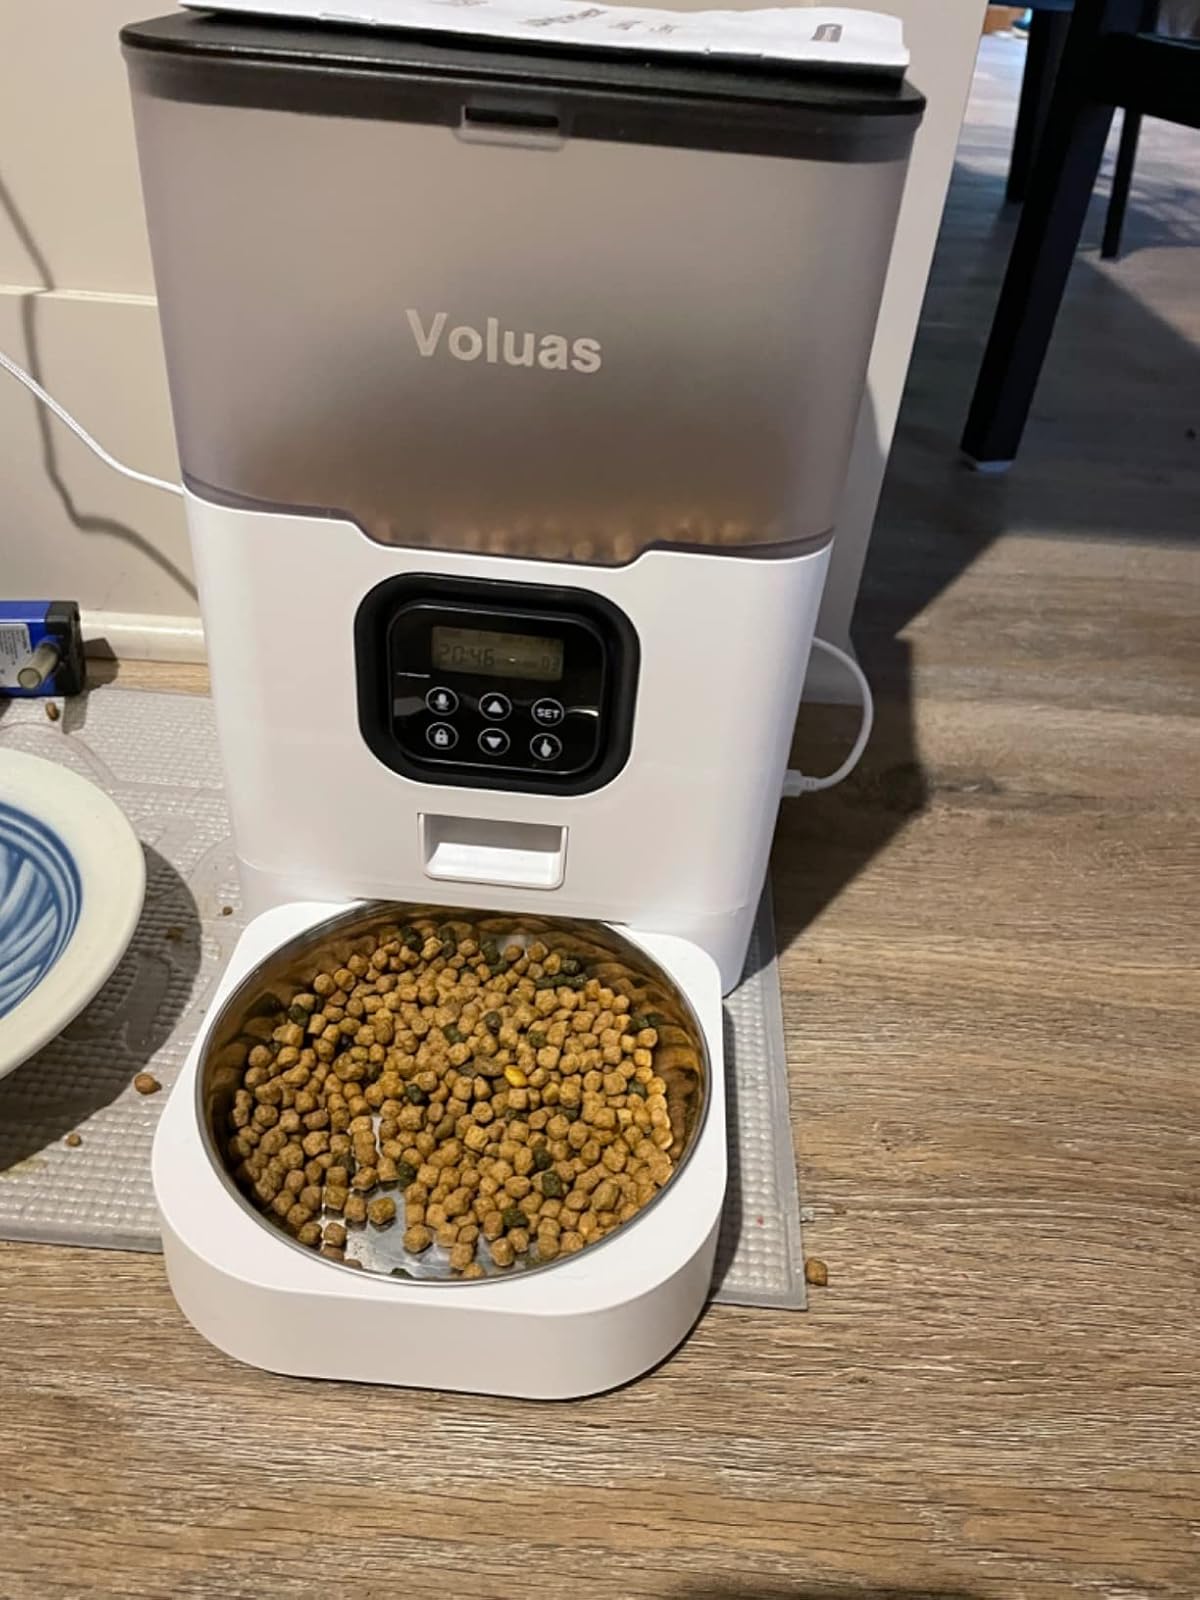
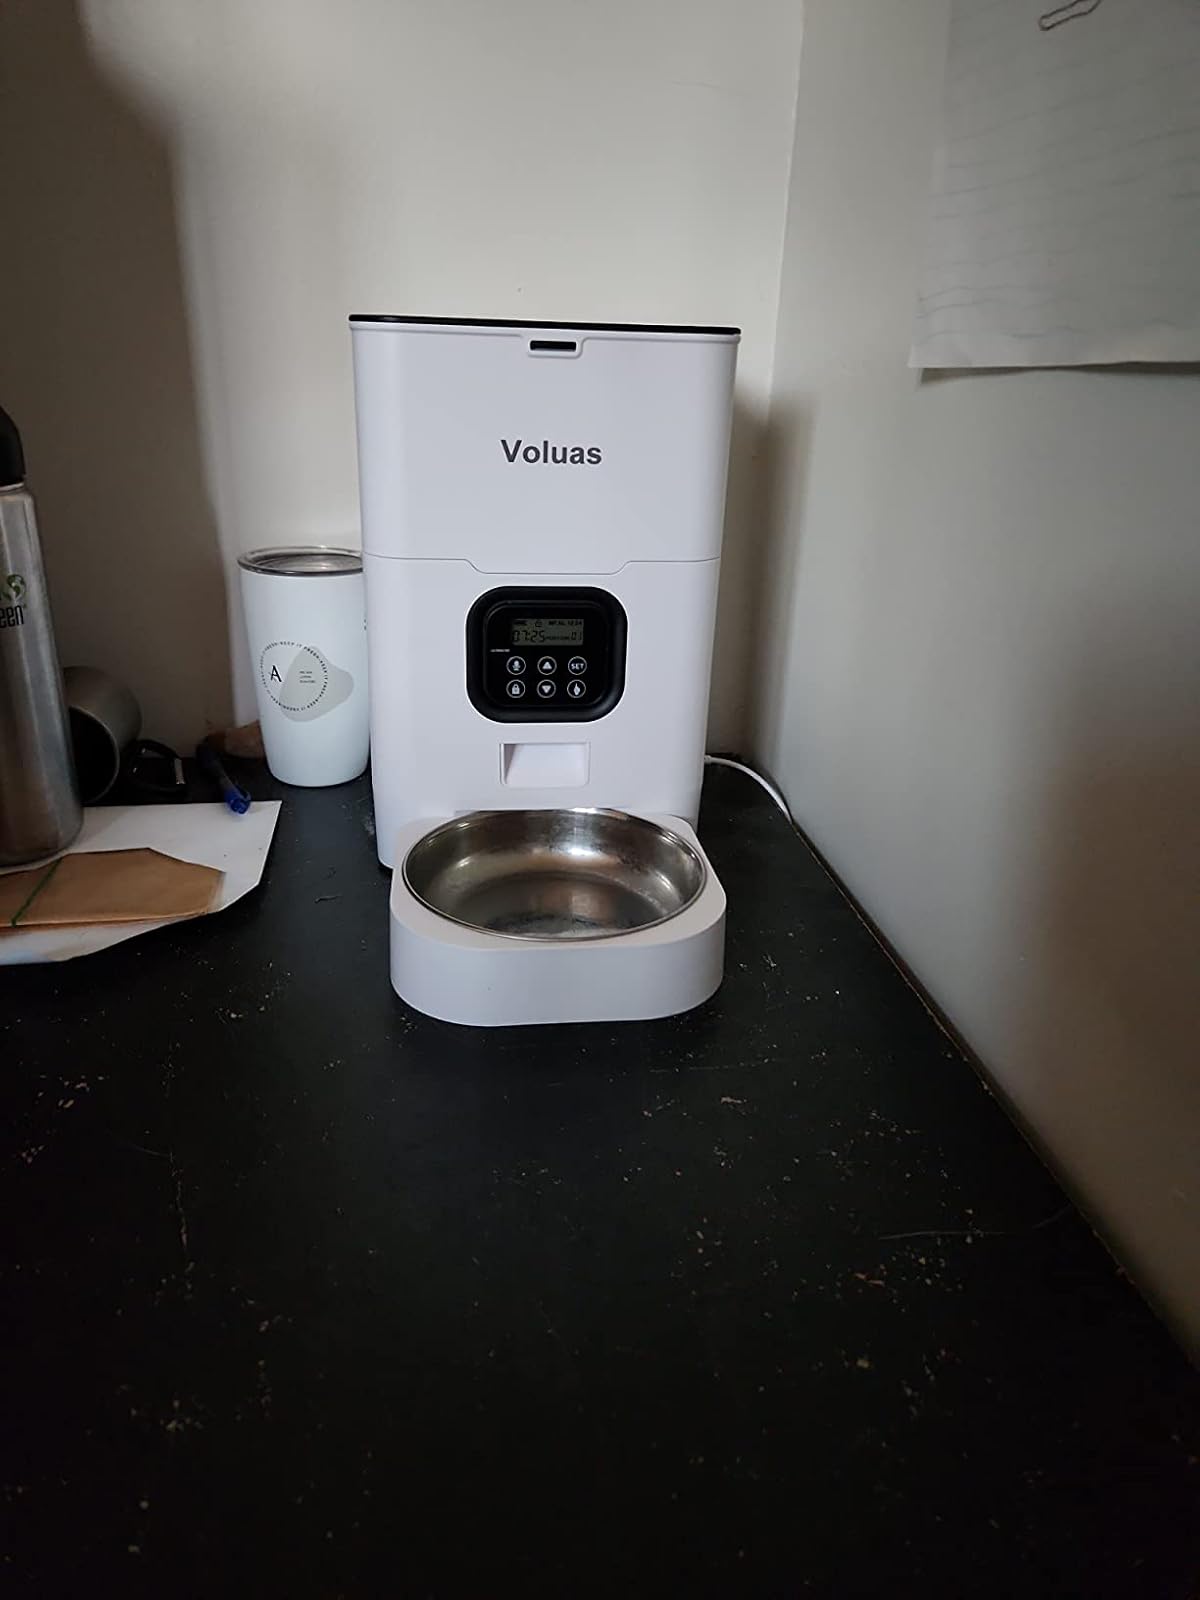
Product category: items_feeder
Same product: no